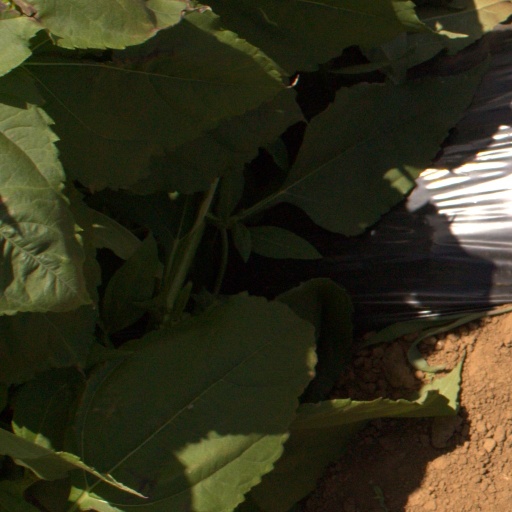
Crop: Jerusalem artichoke